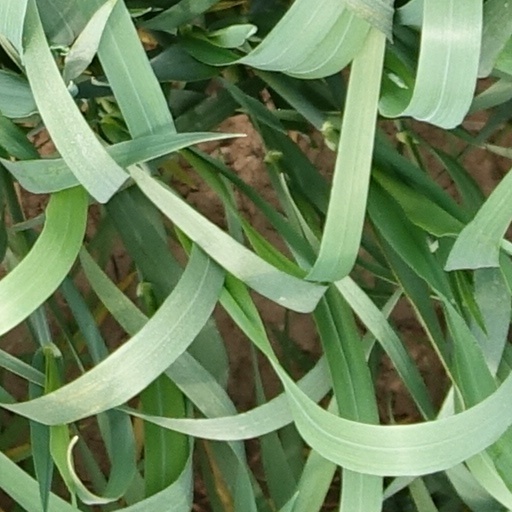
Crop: wheat